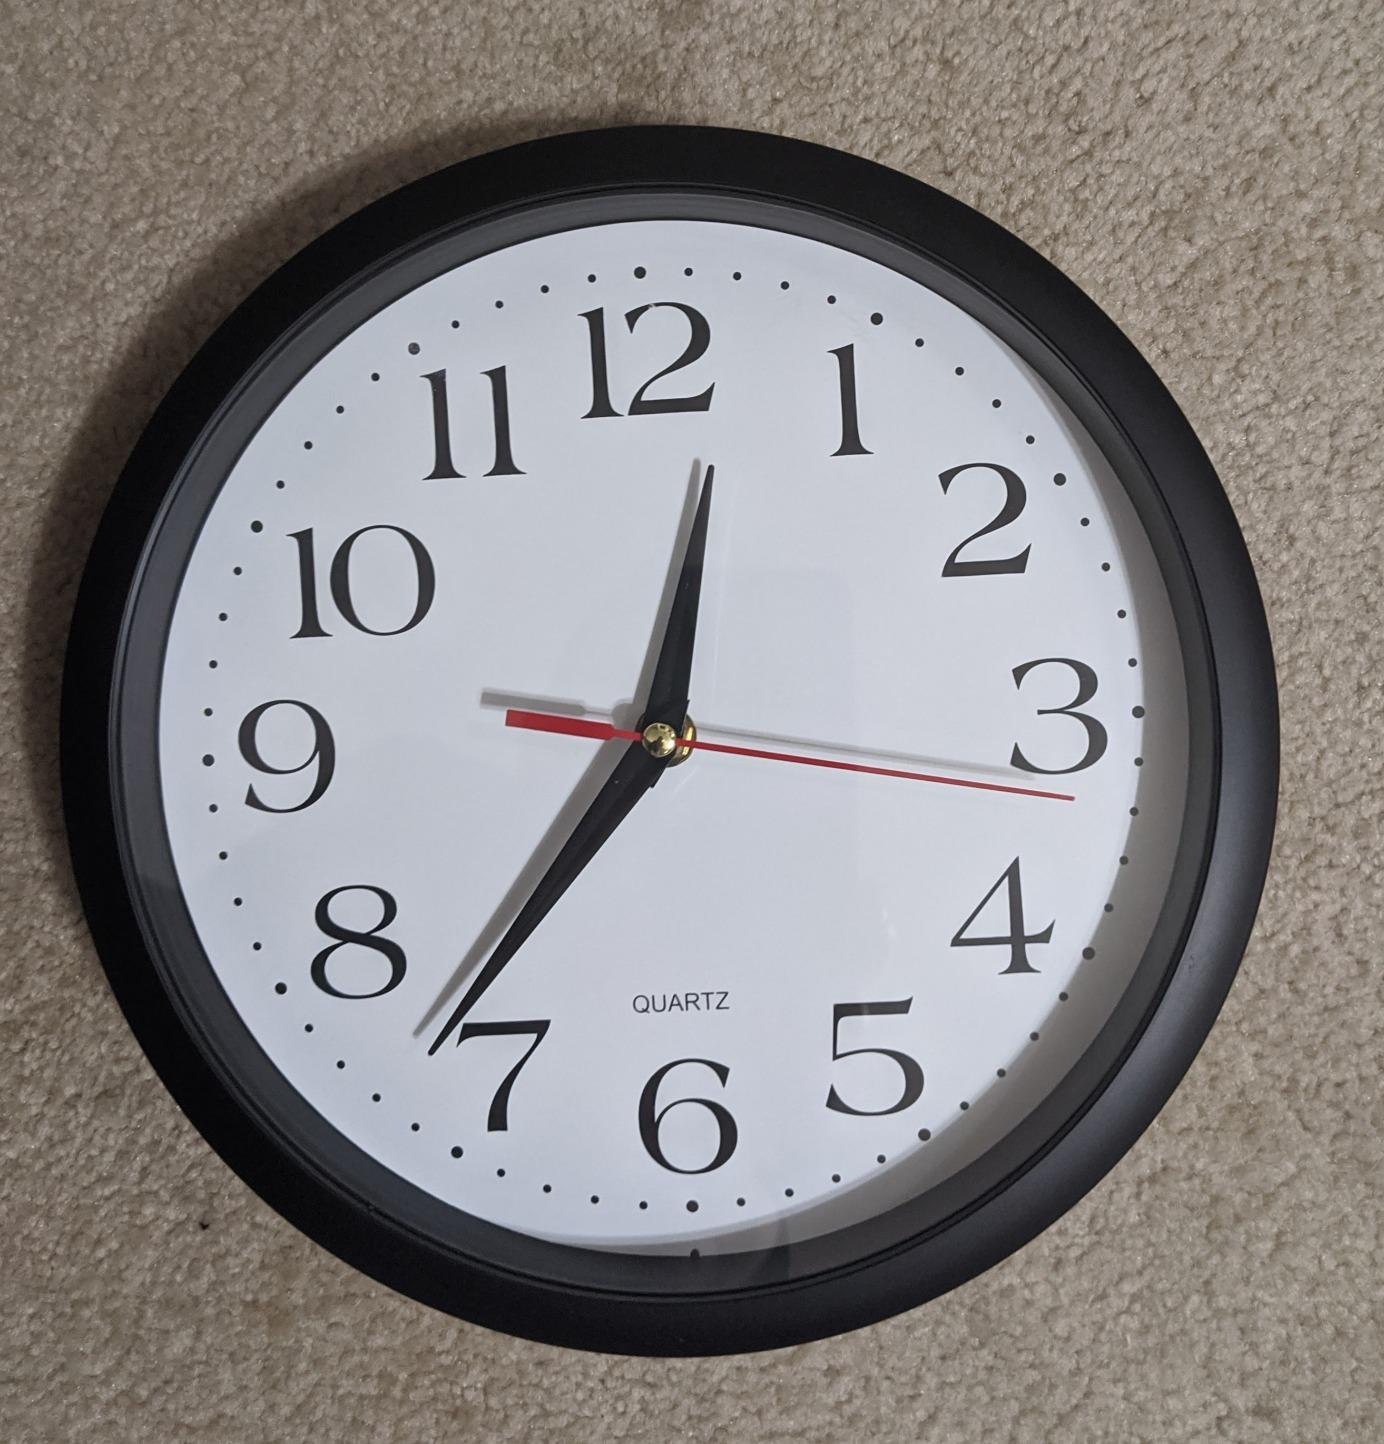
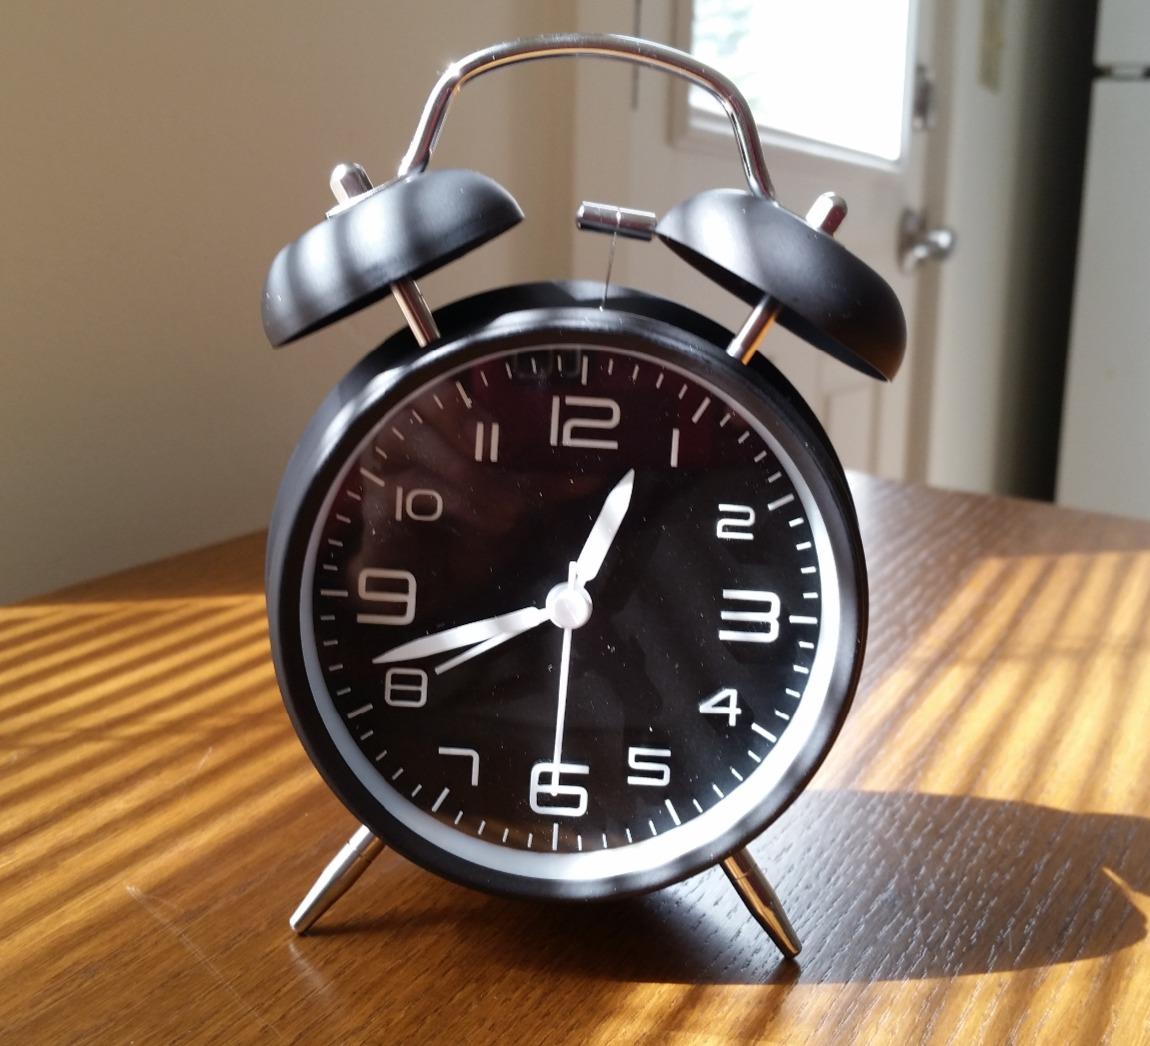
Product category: clock
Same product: no